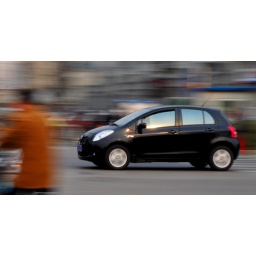
A black car in Beijing, China. 1/20s shutter speed.